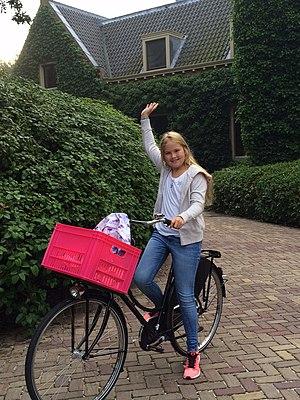
Catharina-Amalia des Pays-Bas, princesse d’Orange, princesse des Pays-Bas,